Answer in natural language. How many Doorways are visible in the scene? Choose between the following options: 1, 0, 4, 3 or 2
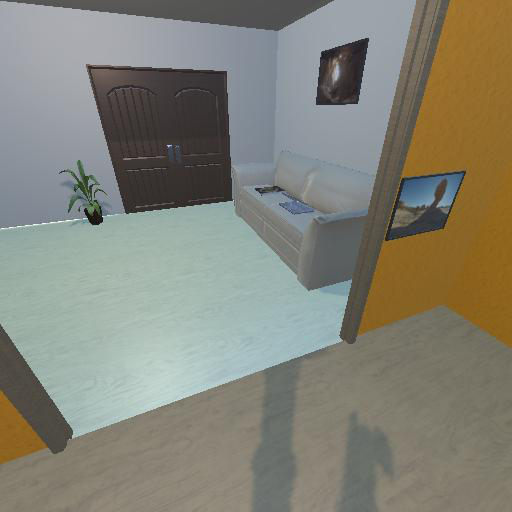
<answer>1</answer>